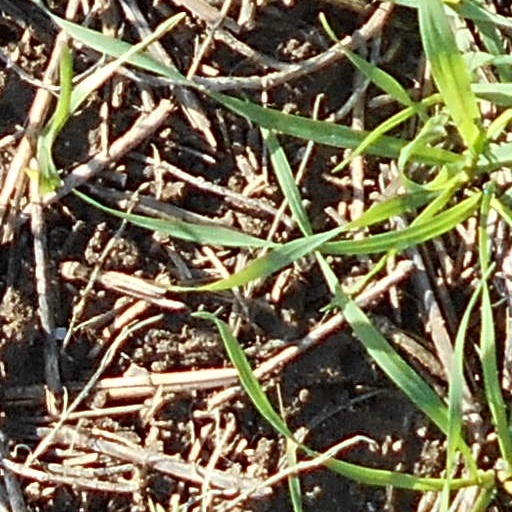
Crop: wheat